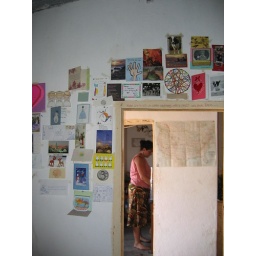
paigve's wall of love from home and other peace corps volunteers. some from mt holyoke grads living in africa.